Kooskia, Idaho

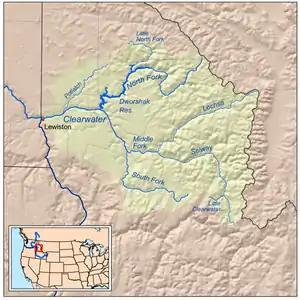
Clearwater River drainage in north central Idaho

Kooskia is a city in Idaho County, Idaho, United States. It is at the confluence of the South and Middle forks of the Clearwater River, combining to become the main river. The population was 607 at the 2010 census, down from 675 in 2000.